Thomas Benet (martyr)

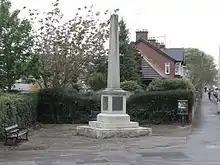
Protestant Martyrs' Monument, Denmark Road, Exeter, Devon. Erected 1909 in memory of the martyrs Thomas Benet (d.1531) and Agnes Prest (d.1557)

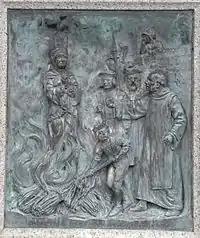
"Agnes Prest burnt upon Southernhay AD 1557". 1909 Bronze relief sculpted panel by Harry Hems showing burning at the stake of the Protestant martyr Agnes Prest in 1557, on the base of the Protestant Martyrs' Monument, Denmark Road, Exeter, Devon

In 1909 a monument in the form of an obelisk of Dartmoor granite was erected to Benet's memory in Denmark Road, Exeter, near Livery Dole. This monument was designed by Harry Hems and was erected with money raised through public subscription. It also commemorates the martyrdom of Agnes Prest who in 1557 was burnt for heresy at the stake in Southernhay. Two bronze sculpted relief panels by Harry Hems on the base of the obelisk depict Benet banging on the door of the Cathedral and Prest burning at the stake. The following inscriptions are contained on two bronze plaques affixed on opposite sides of the base: